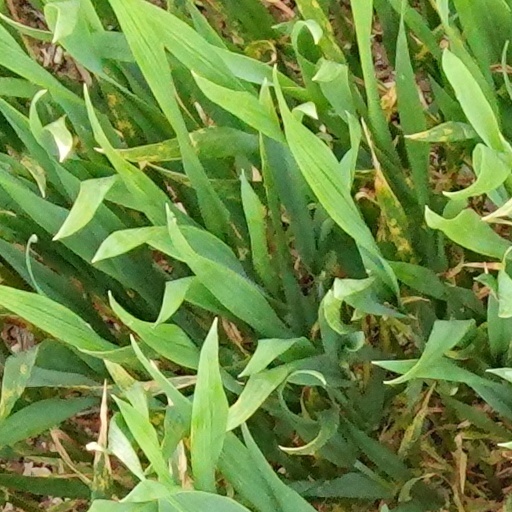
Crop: wheat